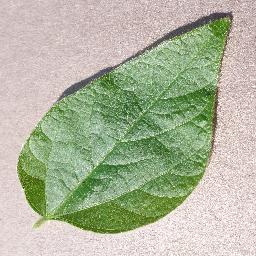
Label: Soybean___healthy